Latina Transnational Motherhood

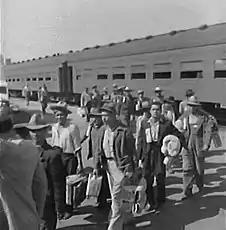
1942. Some of the original workers involved in the Bracero Program

Along with this new immigration act, the Bracero Program also ended in 1964. This, starting in 1942 at the behest of WW2, was a program that legally brought Mexican laborers into the United States to fill labor positions in the agricultural sector and expected them to return home after their work permits expired. Despite this program ending, the need for this labor persisted. In light of the new quotas that affected Latin migrants, a new form of migration occurred, being undocumented immigration, which was less circular and more permanent.